Answer in natural language. Which point is closer to the camera taking this photo, point B  or point C? Choose between the following options: B or C
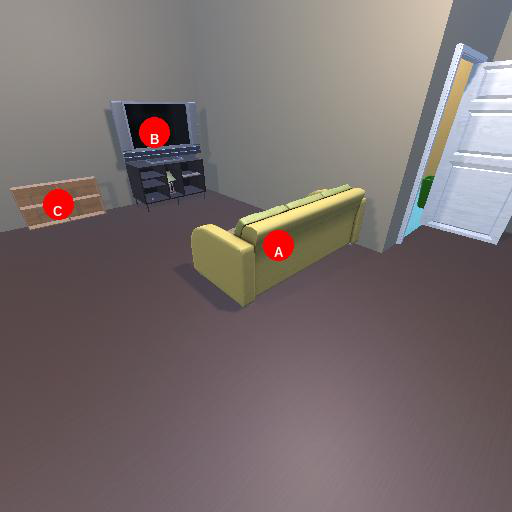
<answer>C</answer>